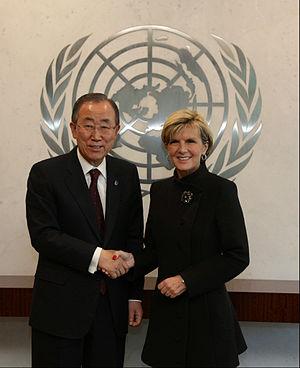
Julie Isabel Bishop, née le 17 juillet 1956 à Lobethal, est une femme politique australienne, membre du Parti libéral. Représentante libérale de la circonscription de Curtin depuis 1998 et chef adjointe du parti de 2007 à 2018, elle est ministre des Affaires étrangères d'Australie dans le gouvernement du Premier ministre Tony Abbott de 2013 à 2018.